Botanical Garden of Santa Catalina

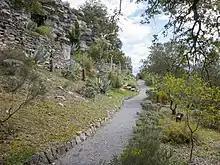
Botanical garden of Santa Catalina

The Iruña family, probably the most powerful family of Iruña de Oca, were the ones that built the tower house in the thirteenth century, a century of feudal revolts.